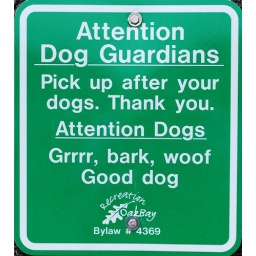
dog sign in victoria